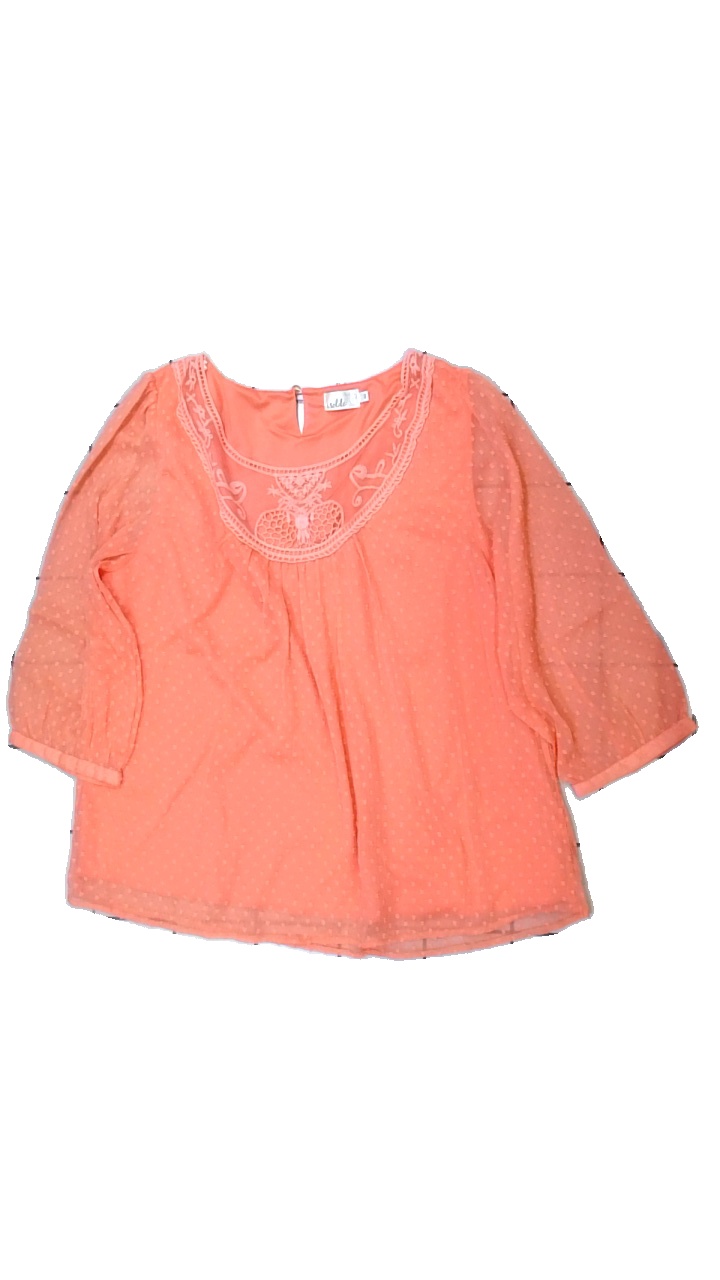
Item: Top (Ladies)
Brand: Isolde
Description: top med prickar och broderi
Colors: Pink
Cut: C-collar
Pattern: Embroidered
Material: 100% polyester
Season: All
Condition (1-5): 5
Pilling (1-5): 5
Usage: Reuse
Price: <50